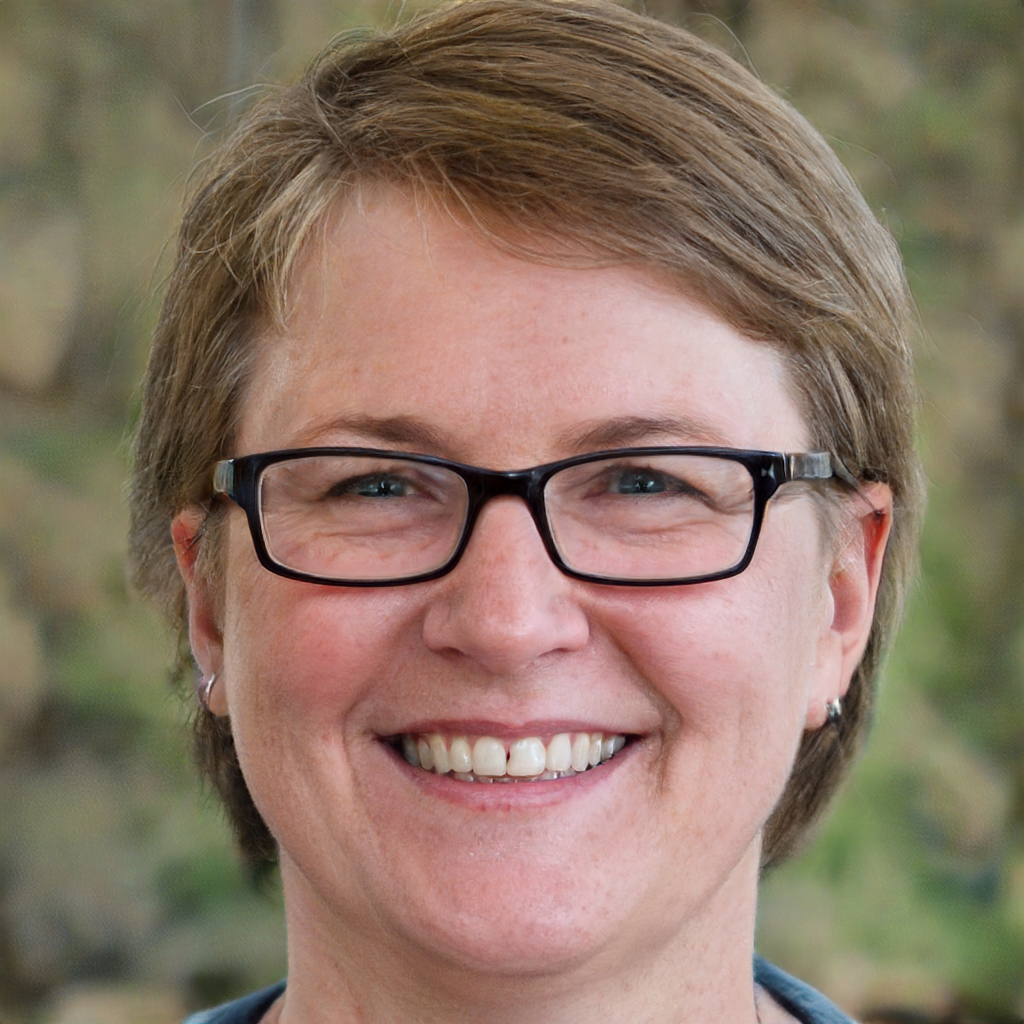
Portrait style: Real Portrait